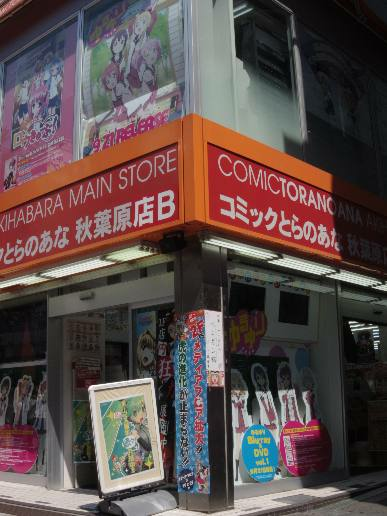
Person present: No